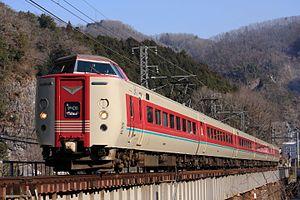
La ligne principale Sanyō est une ligne ferroviaire de l'ouest de l'île de Honshu au Japon. Elle relie la gare de Kobe à celle de Moji à Kitakyūshū. La ligne longe la côte nord de la mer intérieure de Seto. La ligne du Shinkansen Sanyō a un parcours parallèle depuis 1972.